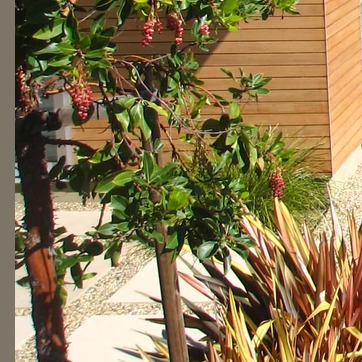
Material: foliage